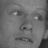
Emotion: surprise